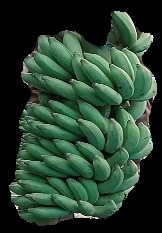
Variety: elakki-bale
Grade: grade1